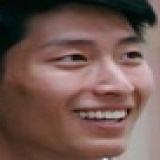
diễn viên Đậu Kiêu